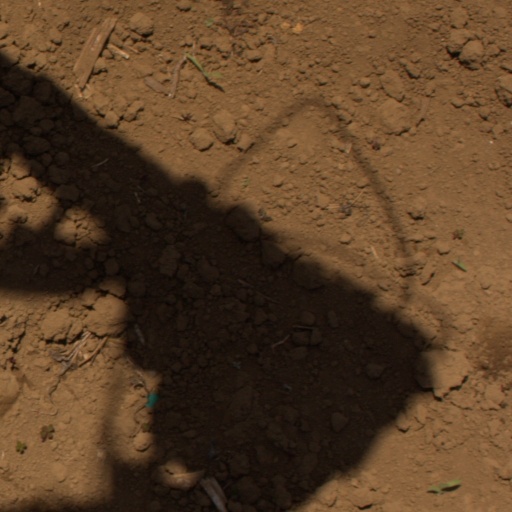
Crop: Jerusalem artichoke